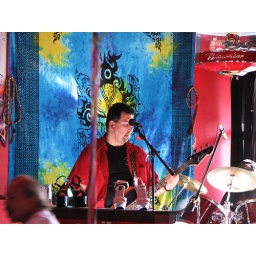
Pedro and the Pistons rock the house all night at Wize Apples bar and restaurant in Alamosa, Colorado on 4-24-09.